Salzburg Hauptbahnhof

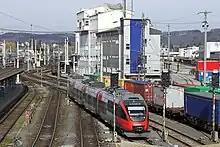
S-Bahn train in front of the central signal box.

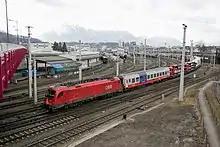
Rolling highway train at Itzling.

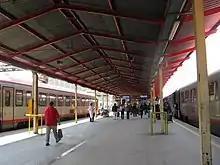
Platform for tracks 2 (through track) and 11 (terminating track).

Today, the station is a stop for ICE and IC long-distance trains, as well as local trains operated by Deutsche Bahn (DB AG) and the Austrian Federal Railways (ÖBB). The station is also a loading point for Motorail trains.